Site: brandenburg
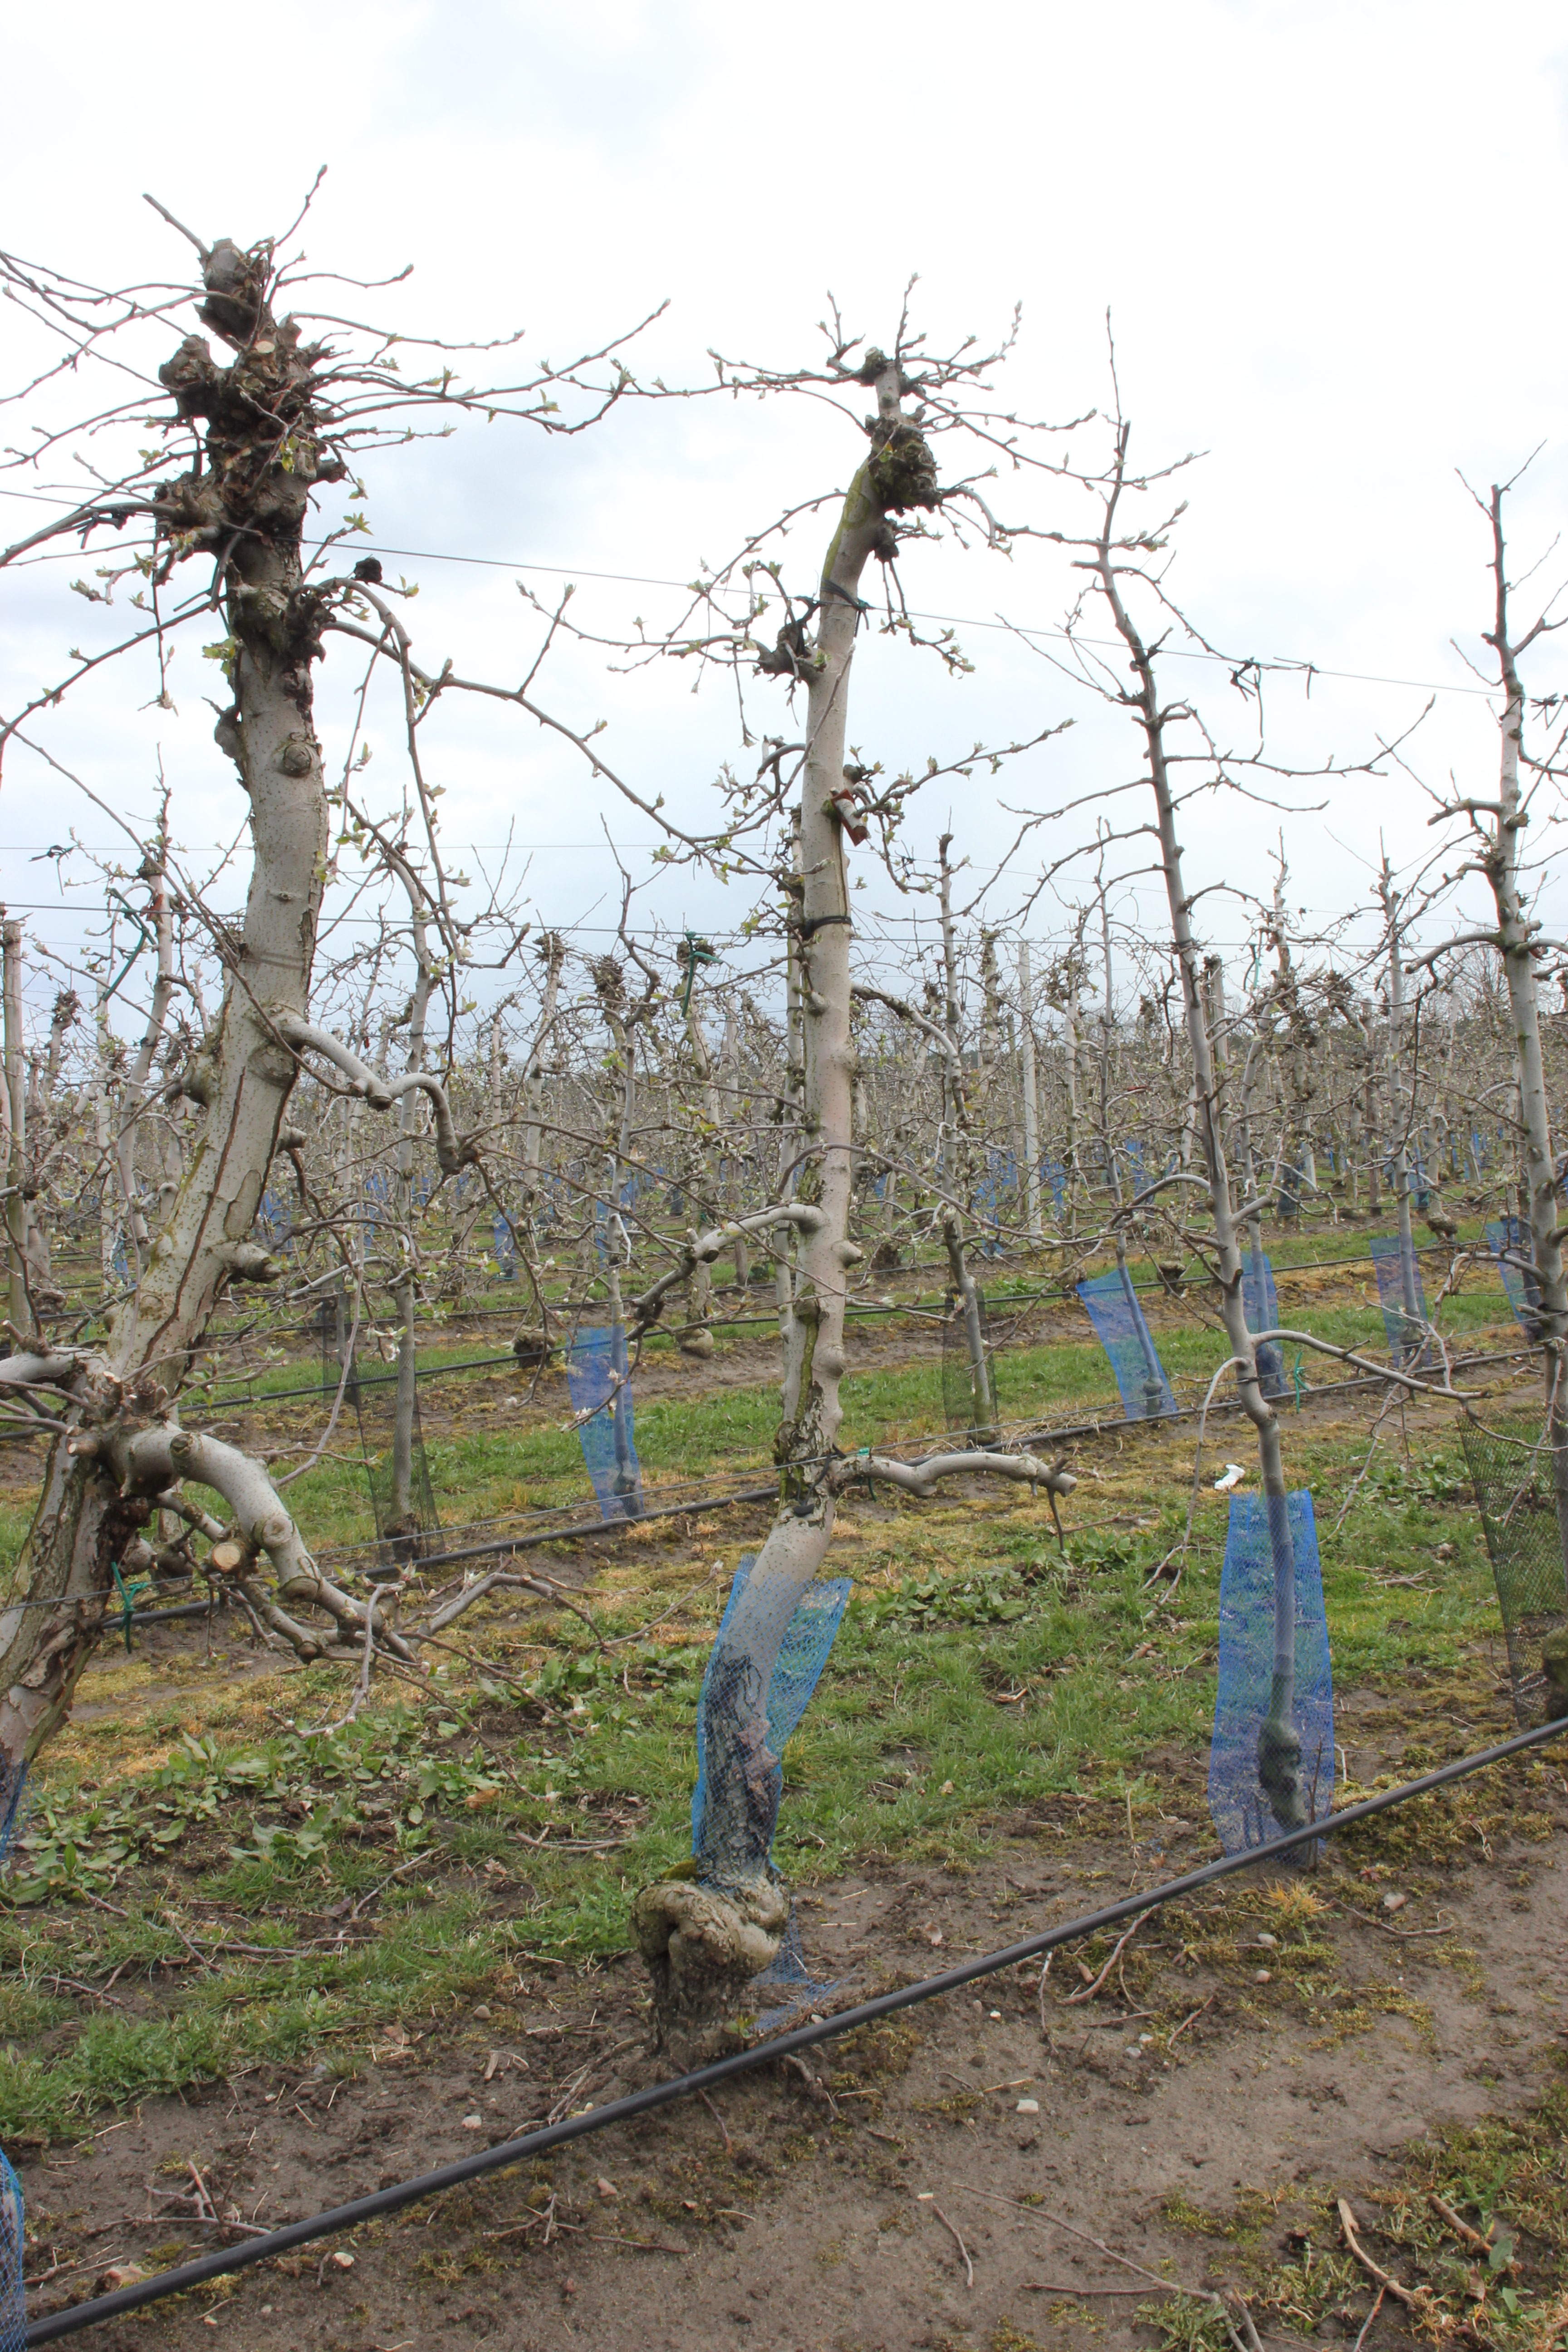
Growth stage (BBCH 55): Inflorescence emergence